Harry McKay

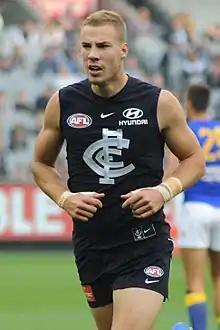
McKay playing for Carlton in April 2018

Harrison McKay (born 24 December 1997) is a professional Australian rules footballer playing for the Carlton Football Club in the Australian Football League (AFL). In 2021, McKay won the Coleman Medal, awarded to the league's leading goalkicker for the season.